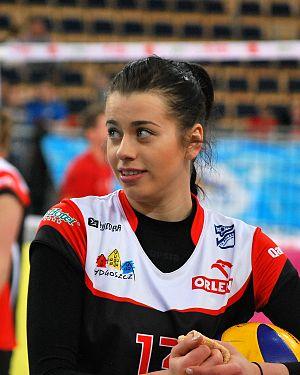
Paulina Bałdyga est une joueuse de volley-ball polonaise née le 24 juillet 1996 à Ostrołęka. Elle mesure 1,74 m et joue au poste de passeuse.